Philippe I, Duke of Orléans

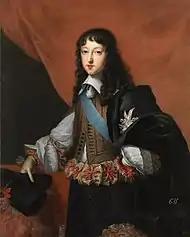
Portrait sent by Anne of Austria to her brother, Philip IV, 1650 by Jean Nocret

Philippe de Bourbon was born on 21 September 1640 at the Château de Saint-Germain-en-Laye in the town of Saint-Germain-en-Laye, France, the day before his mother Anne's 39th birthday. As the son of a ruling king, the infant Philippe held the rank of a "Fils de France" (son of France). As such, he ranked immediately behind his older brother Louis, Dauphin of France, who inherited the French throne before Philippe reached the age of three. From birth, Philippe was second in line to the throne of France and was entitled to the style of "Royal Highness".